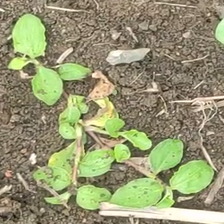
Weed species: Kena_(Commplina_benghalensio)